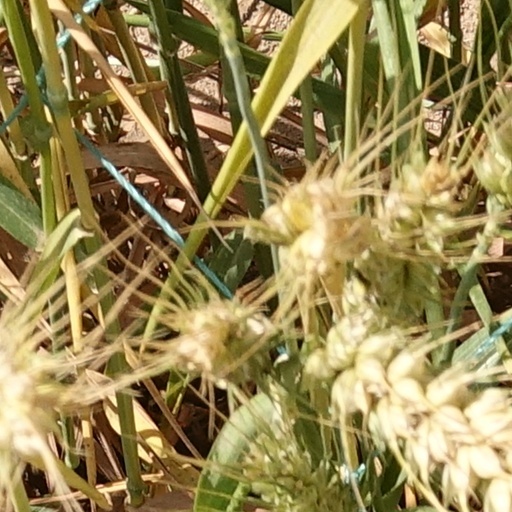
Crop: wheat